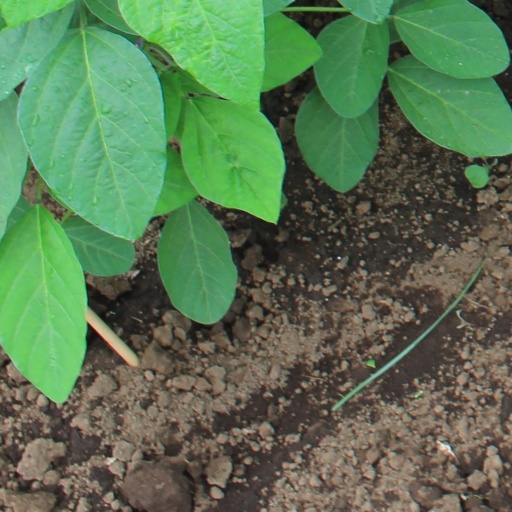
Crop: soybean